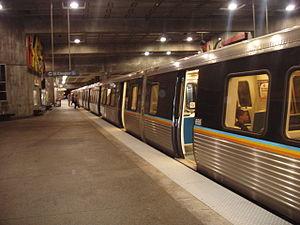
Le Metropolitan Atlanta Rapid Transit Authority est un réseau de métro à Atlanta.